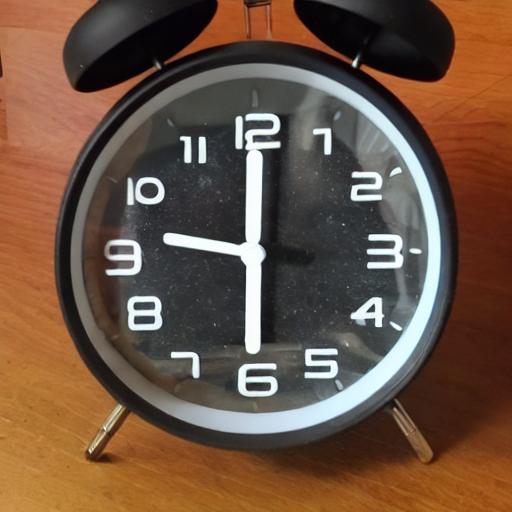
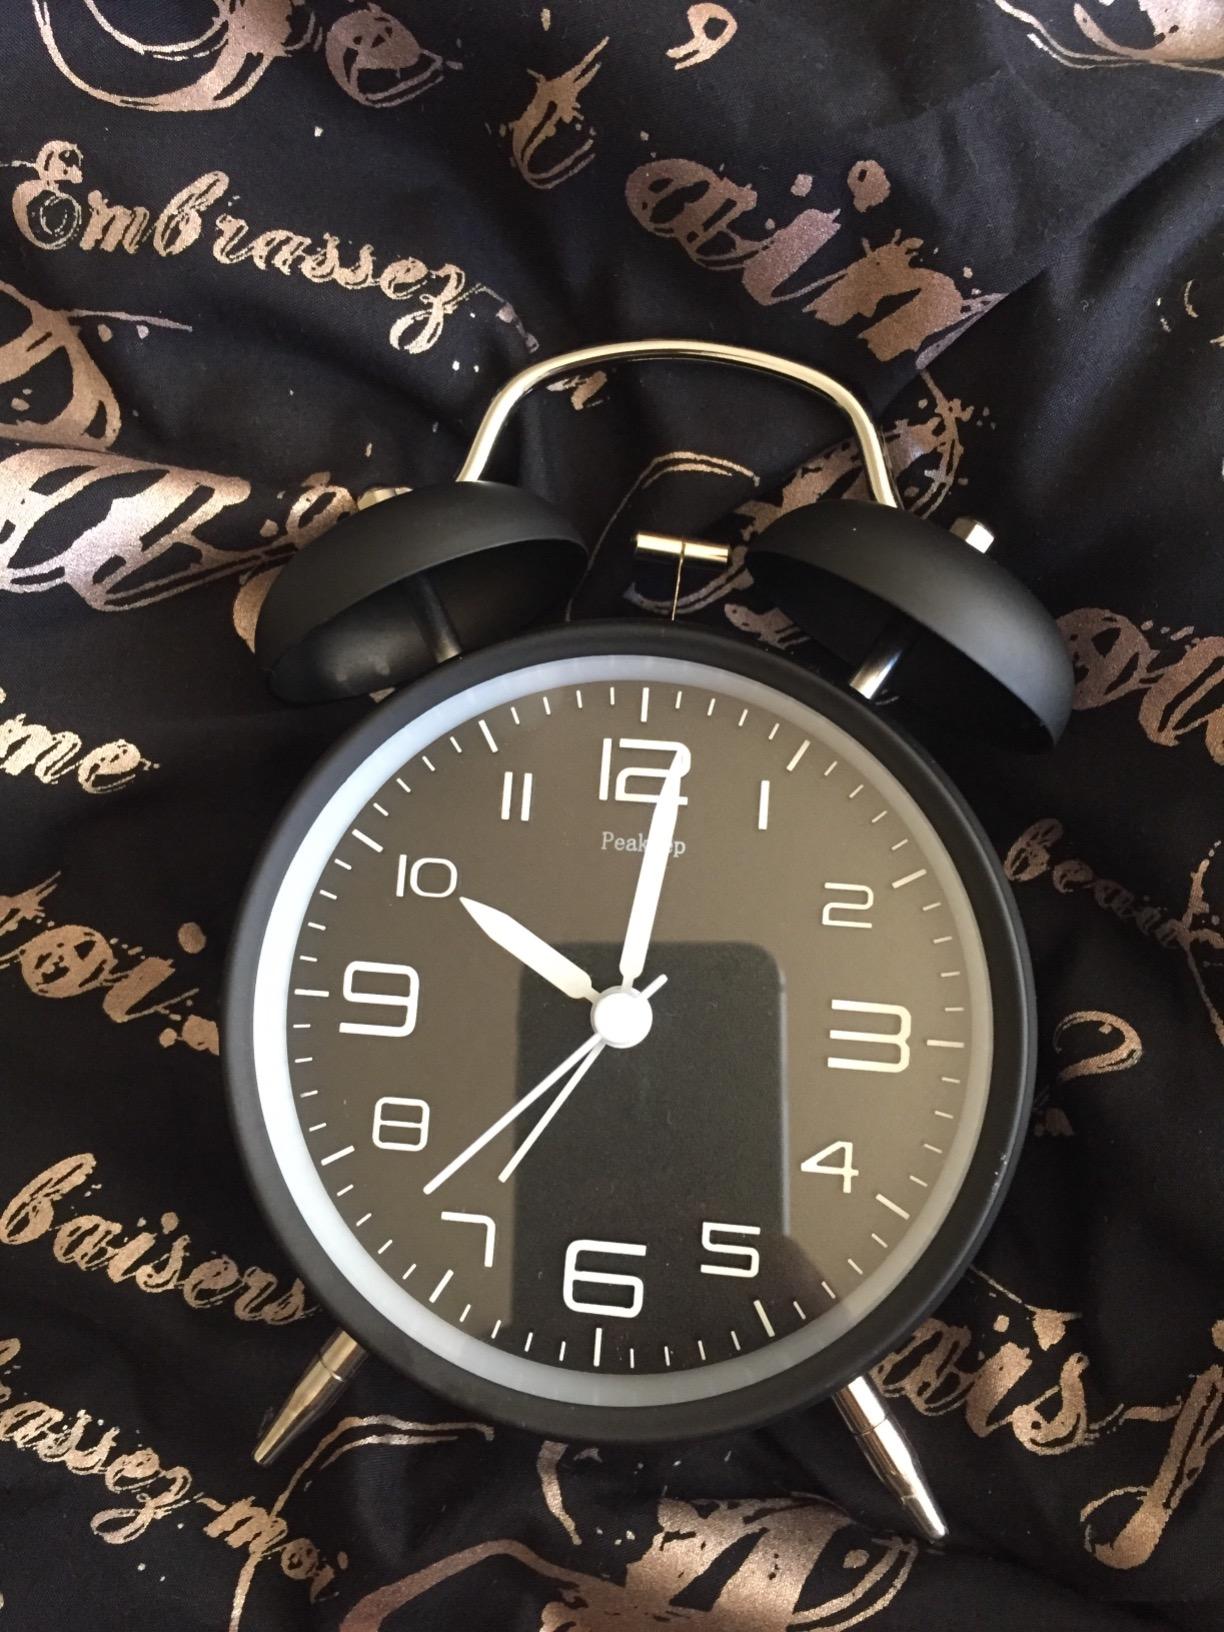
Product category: clock
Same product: no